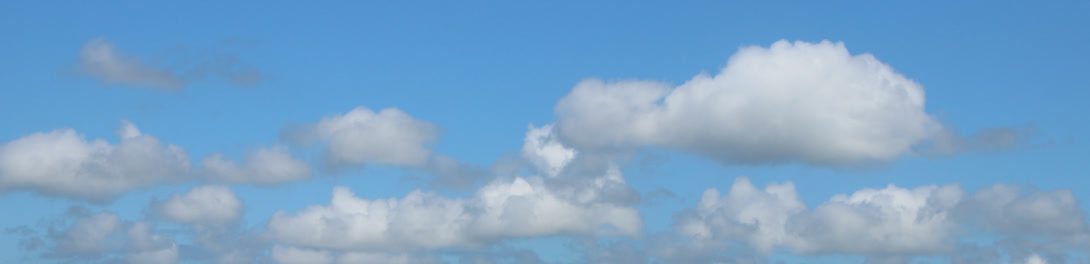
Cloud type: Cumulus